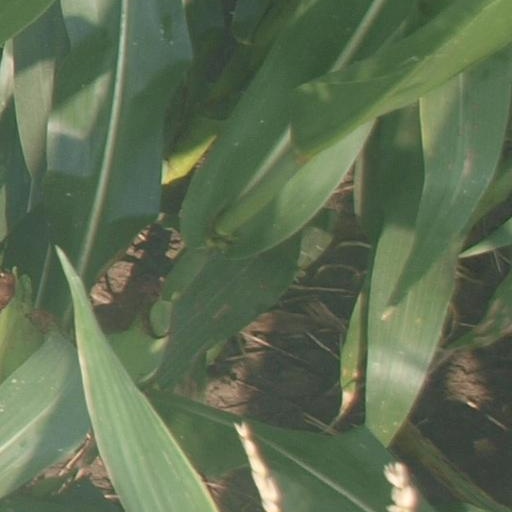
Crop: maize; corn